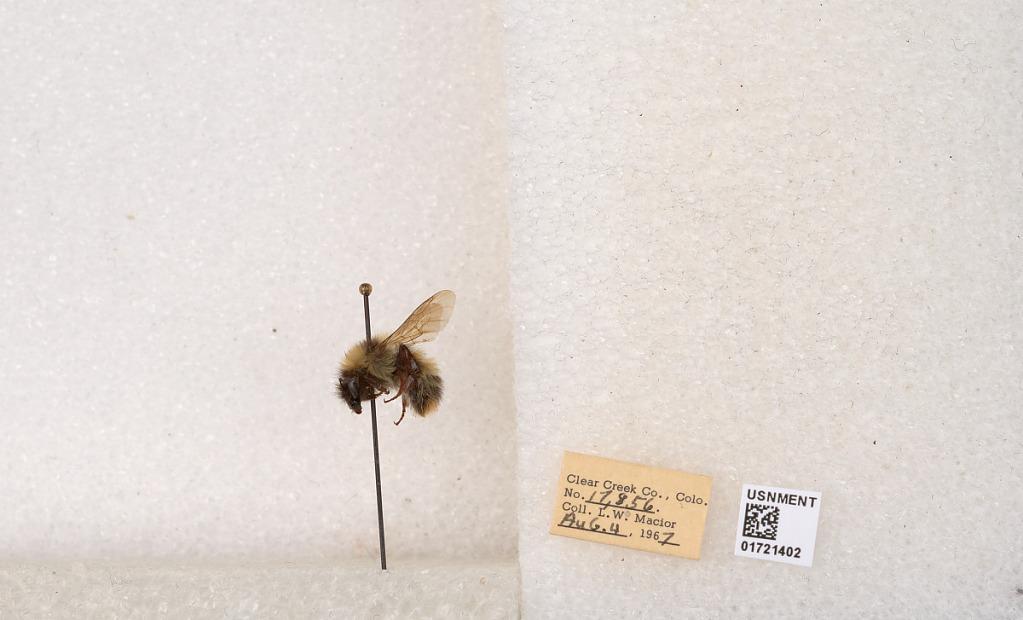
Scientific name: Bombus kirbyellus
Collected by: L. Macior
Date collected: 1967-8-4
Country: United States
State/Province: Colorado
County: Clear Creek
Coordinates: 39.6891, -105.644